Russia–United States relations

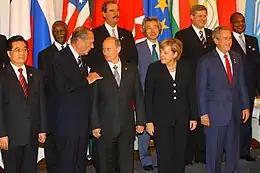
Vladimir Putin with George W. Bush and other Western leaders at 32nd G8 summit in Moscow, July 2006.

With Communist politicians and parties in Eastern Europe mostly defunct, on December 26, 1991, the Soviet Union self-dissolved, and the Commonwealth of Independent States, a loose association was formed on December 8–21 by eventually 12 of the 15 Soviet constituent Union Republics, leaving out earlier the three Baltic states. The Russian Soviet Federative Socialist Republic became the Russian Federation. It was now an independent state that inherited the USSR's UN Security Council permanent membership and became the sole continuator state to the USSR and one of 12 successor states to the USSR.